Arve Juritzen

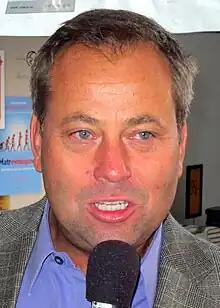
Arve Juritzen, 2011.

In his early career he was a journalist, television presenter and television producer. He founded the publishing house Juritzen Forlag in 2006, which among others is the Norwegian publisher of Cecilia Samartin. He has also written six books himself and even appeared in Star Wars: Episode V - The Empire Strikes Back as a rebel soldier in the Battle of Hoth scenes, as the majority of extras during that scene were Norwegians from Finse, Norway, where filming of the Hoth landscape and battle took place. He also presented the first two series of Big Brother between 2001 and 2002 and the first series of "Vil du bli millionær", the Norwegian version of "Who Wants to Be a Millionaire?", in 2000.